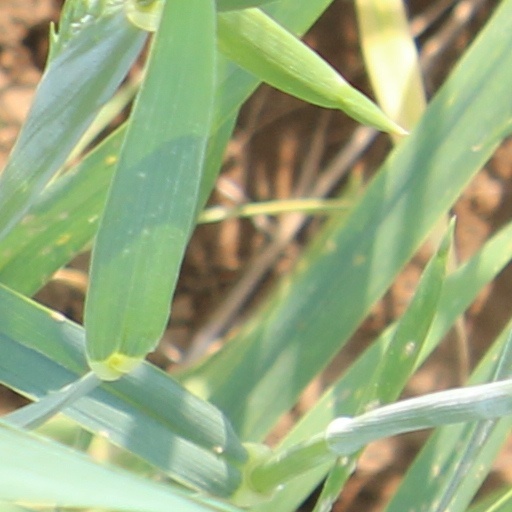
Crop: wheat